C. Abdul Hakeem College of Engineering & Technology

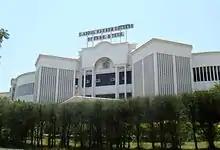
Main building of CAHCET

C. Abdul Hakeem College of Engineering & Technology (CAHCET) is a non-profit self-financed engineering college located in Vellore, Tamil Nadu, India. It is affiliated to Anna University. It offers 14 undergraduate and postgraduates programs in engineering and management. This college is one of the several educational institutions run by the "Melvisharam Muslim Educational Society" which was founded in the year 1918.